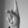
ASL letter: K